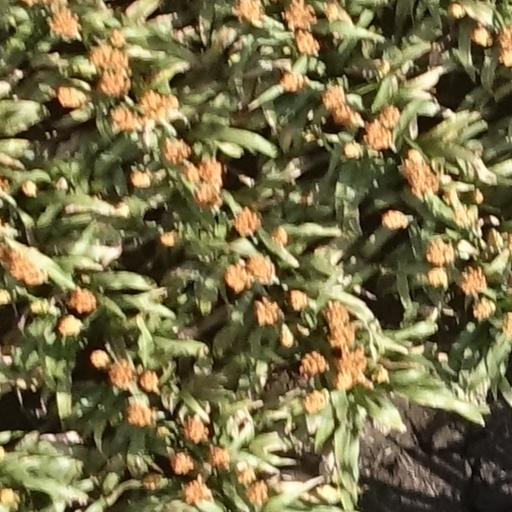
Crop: sorghum